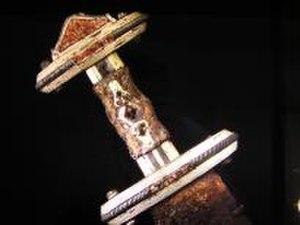
Valsgärde est une ferme près de la rivière Fyris, à trois kilomètres au nord de Gamla Uppsala, l'ancienne demeure des rois suédois et centre de la foi païenne en Suède. La ferme actuelle date du XVIᵉ siècle. La réputation de celle-ci se base sur la présence d'un cimetière datant de l'Âge de Vendel et de l'Âge des Vikings. Ce site funéraire est resté actif pendant plus de 300 ans.
Cet article recense les sites inscrits au patrimoine mondial en Lettonie.